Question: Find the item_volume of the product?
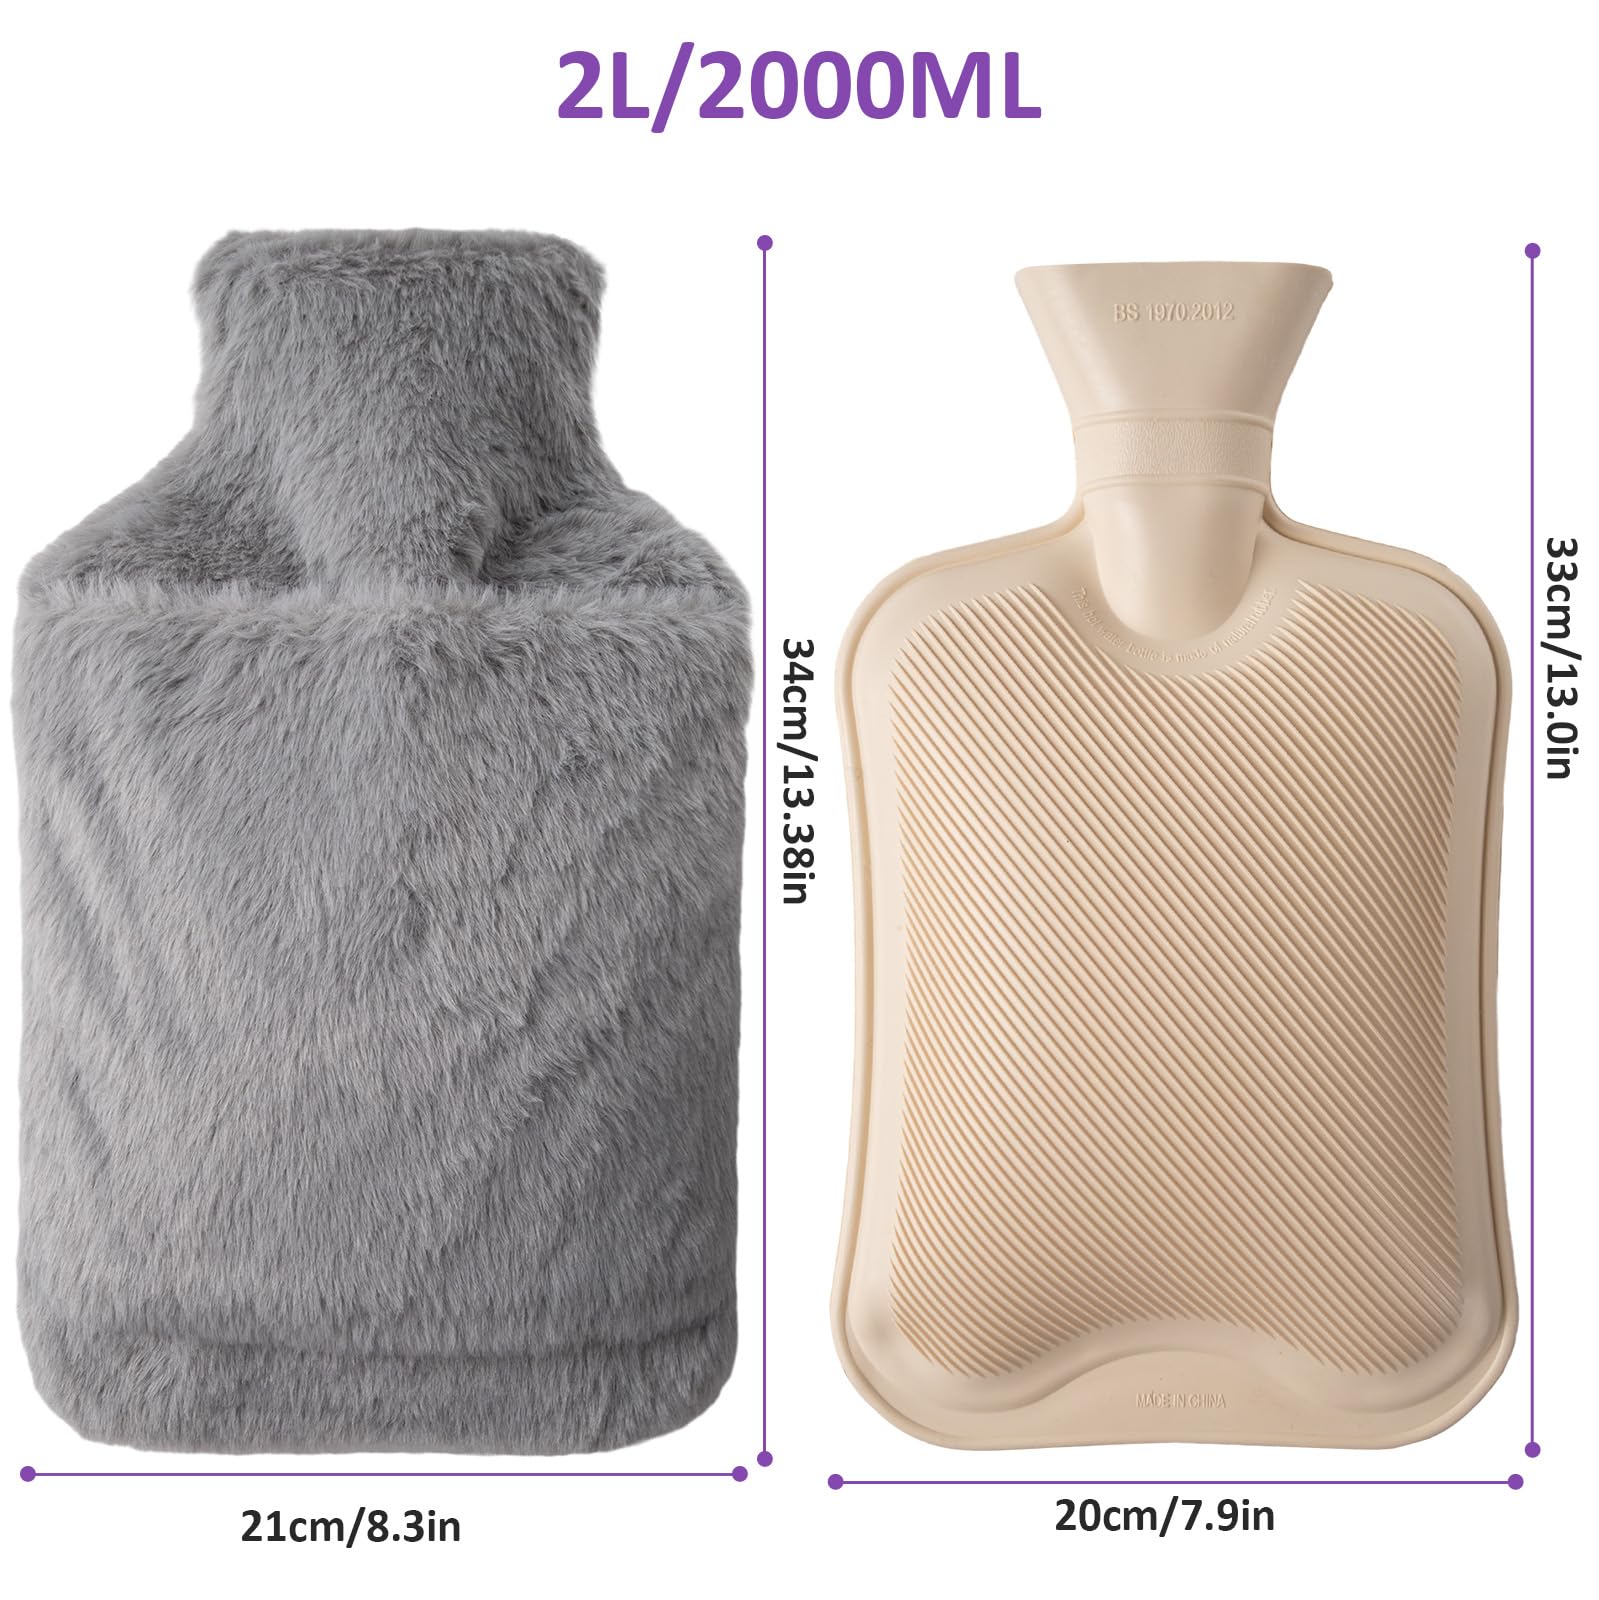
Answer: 2000.0 millilitre